Greenland ice sheet

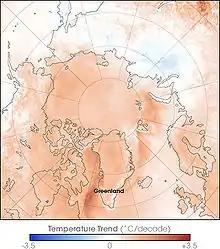
Arctic temperature trend, 1981–2007

From the 1960s to the 1980s an area in the North Atlantic which included southern Greenland was one of the few locations in the world which showed cooling rather than warming. This location was relatively warmer in the 1930s and 1940s than in the decades immediately before or after. More complete data sets have established trends of warming and ice loss starting from 1900 (well after the start of the Industrial Revolution and its impact on global carbon dioxide levels) and a trend of strong warming starting around 1979, in line with concurrent observed Arctic sea ice decline. In 1995–